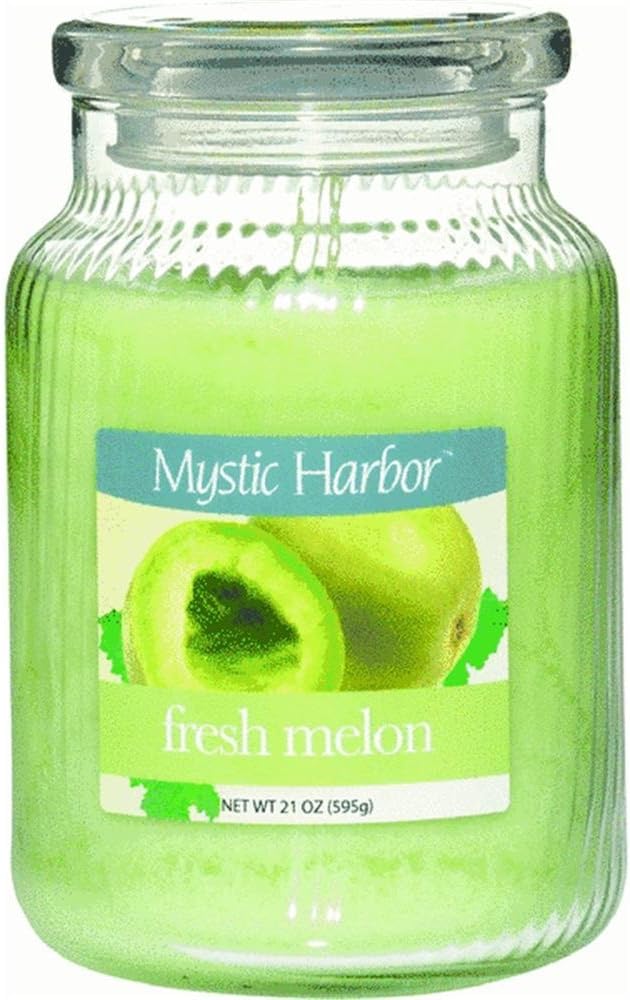
Mystic Harbor Jar Candle
Category: Tools & Home Improvement
Mystic Harbor Jar Candle. This true to life candle offers a collection of authentic, abundant, long-lasting fragrances. The classically styled candles are right for any room. Mystic Harbor makes any house feel like a home. Quality craftmanship and ingredients. Approximate burn time 110 to 115 hours. Fragrance lasts from beginning to end. Candle burns evenly so no wax is wasted. 21 oz.
Features: Jar Candle